Łukasz Koszarek

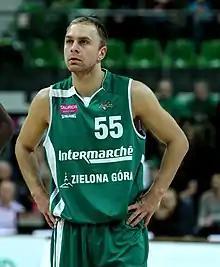
Koszarek with Zielona Góra in December 2013

Łukasz Koszarek (born 12 January 1984) is a Polish former professional basketball player for. He was a point guard.